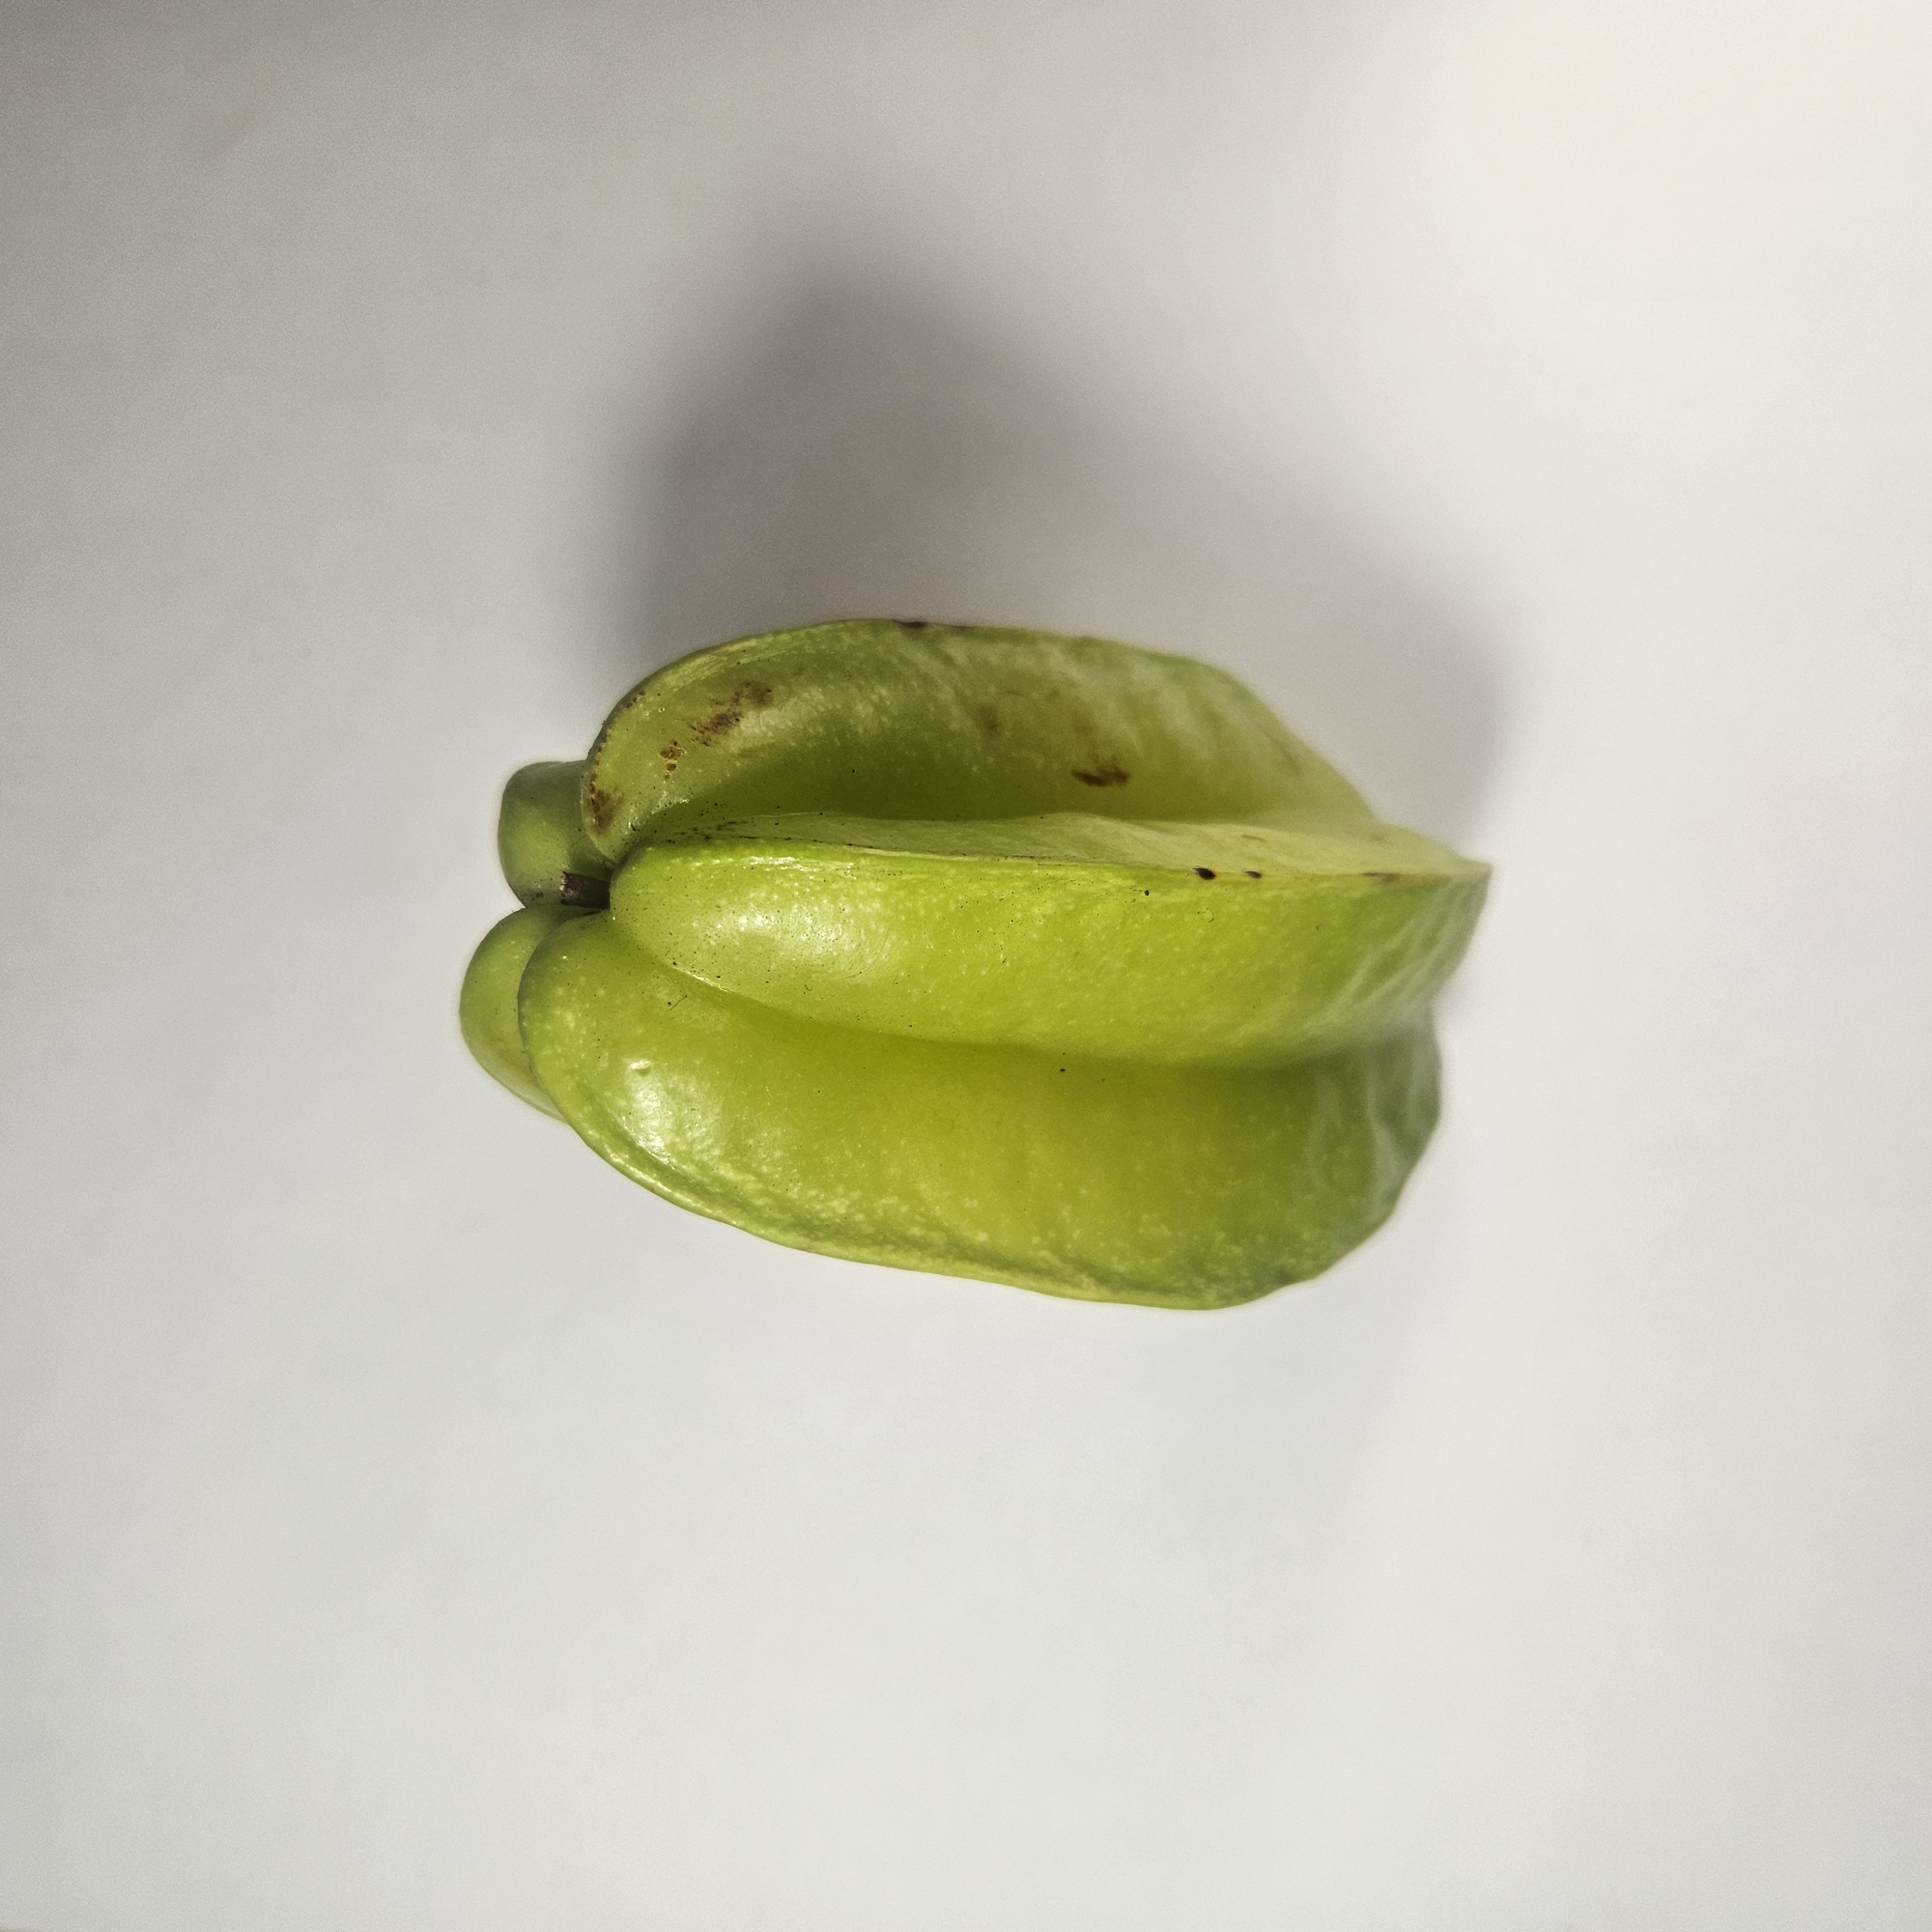
Label: Healthy Fruits